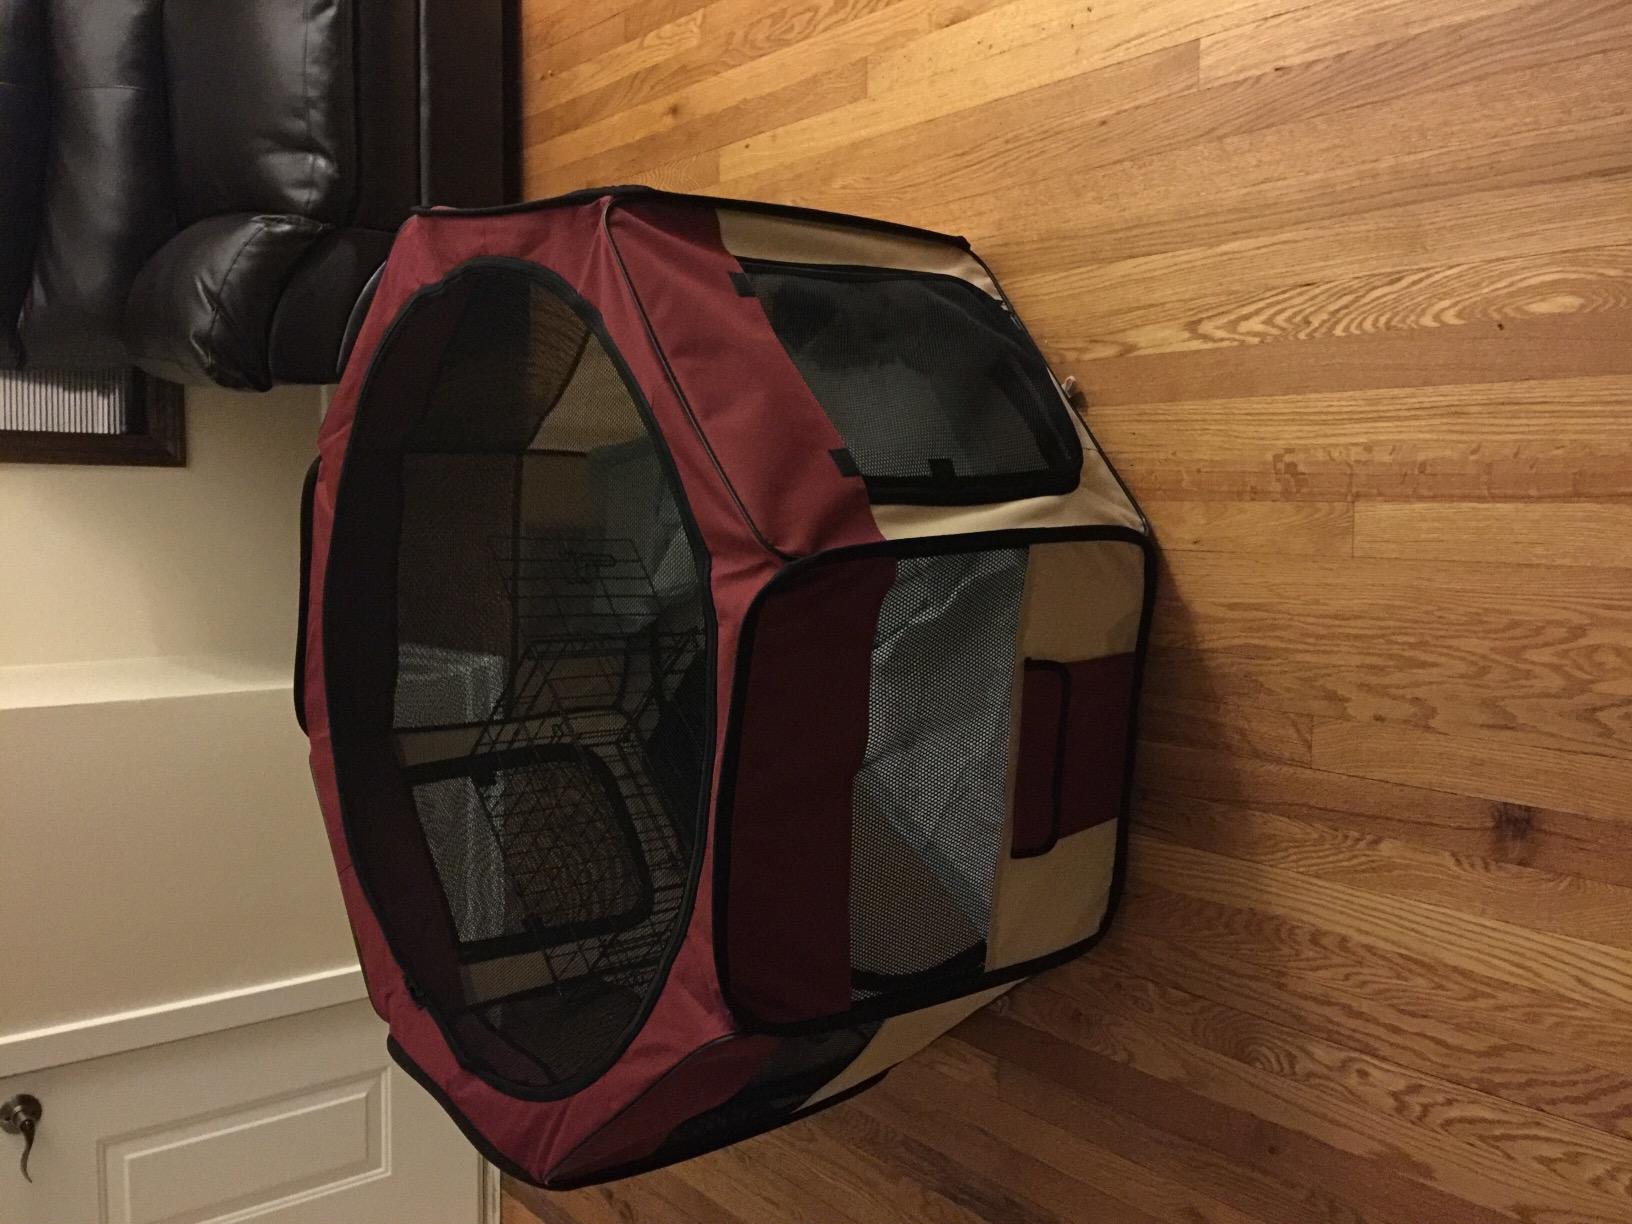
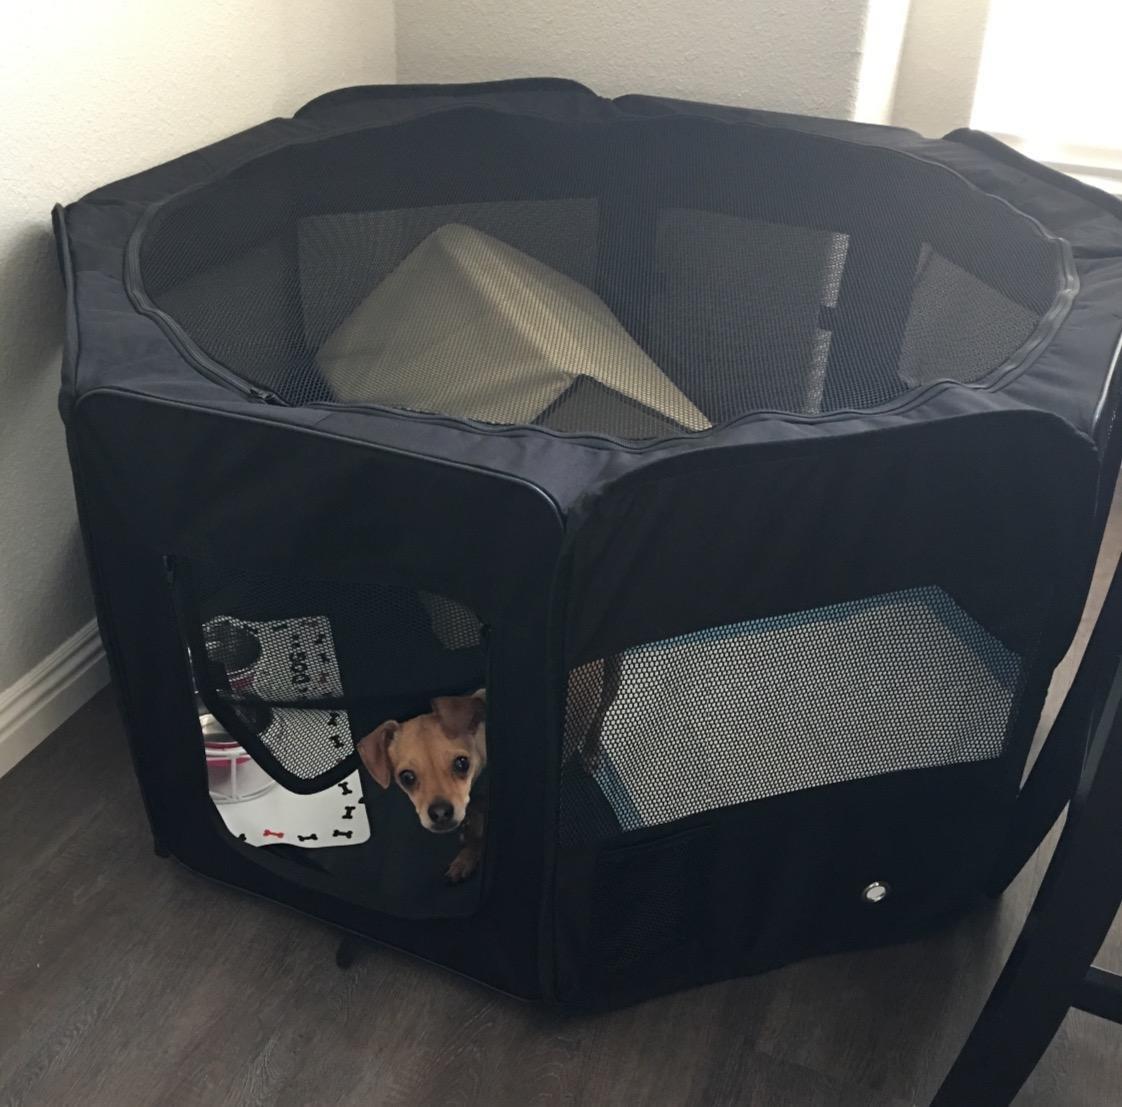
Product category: items_kennel
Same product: no